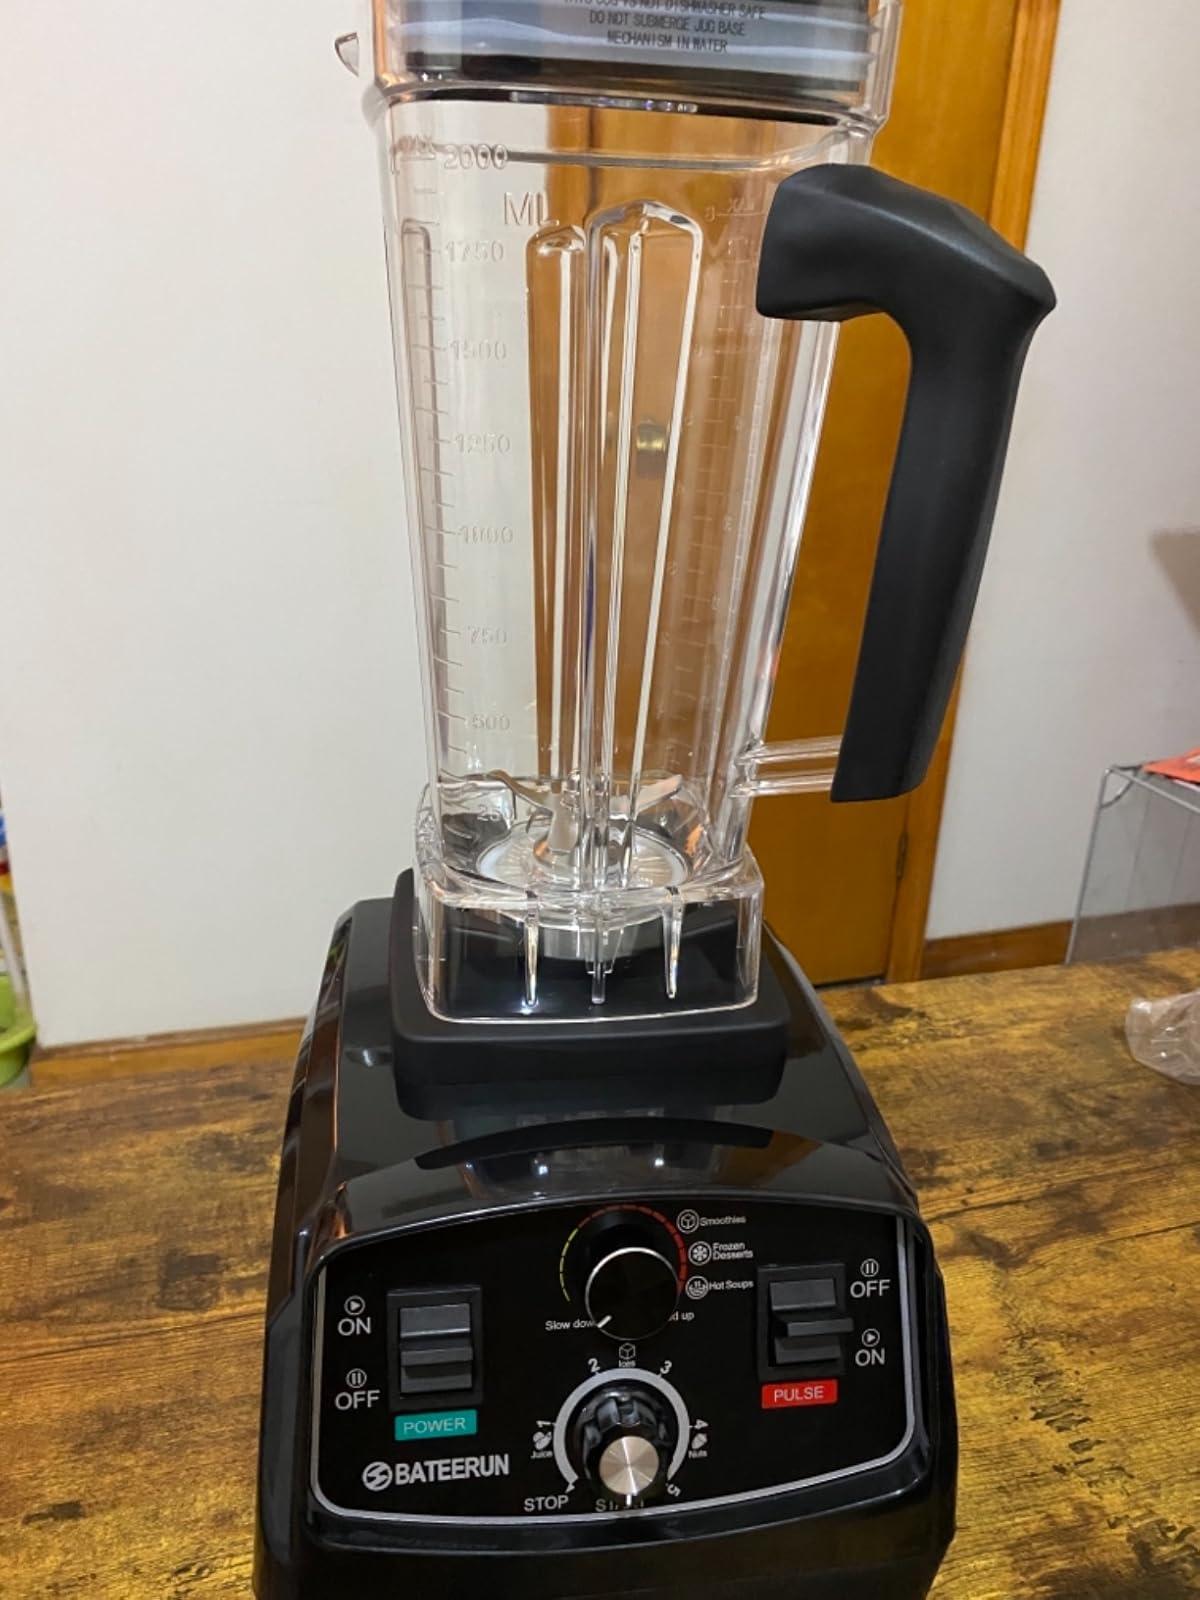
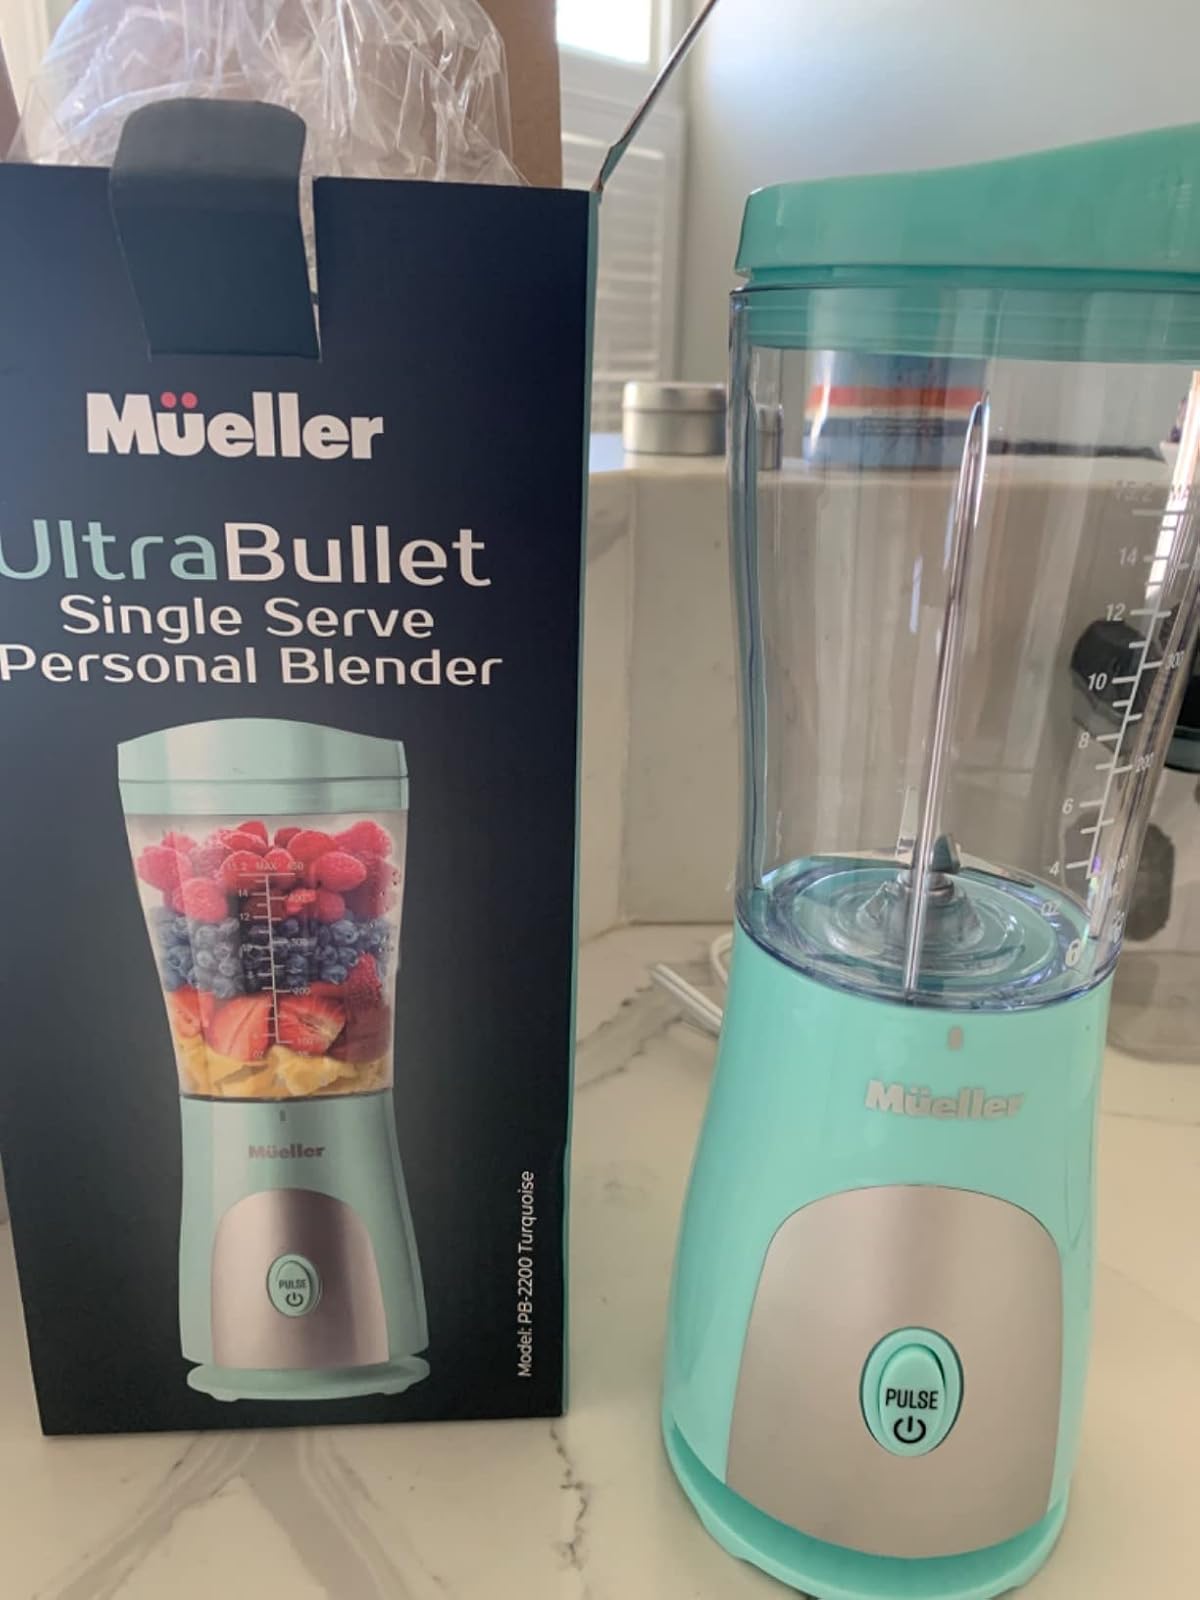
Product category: items_blender
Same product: no